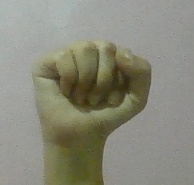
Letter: saad